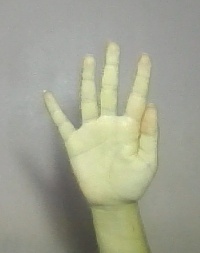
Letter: sheen